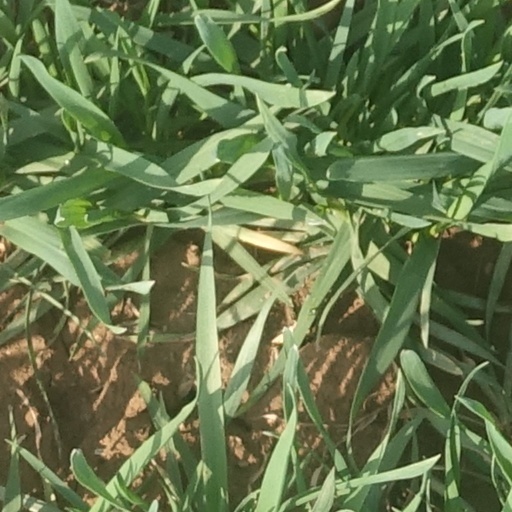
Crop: wheat